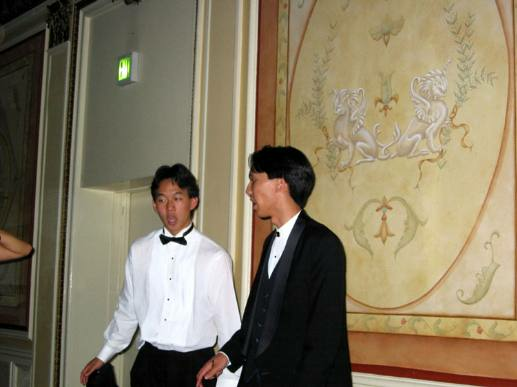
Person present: Yes